Panevėžys

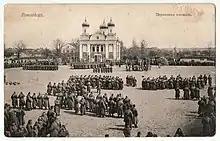
Imperial Russian Army soldiers in the present-day Independence Square

Legend has it that Grand Duke of Lithuania Vytautas the Great, returning from Samogitia to Vilnius in 1414, found a temple ("alka") of the old Lithuanian religion in the present-day surroundings of Panevėžys, but this has not been documented.